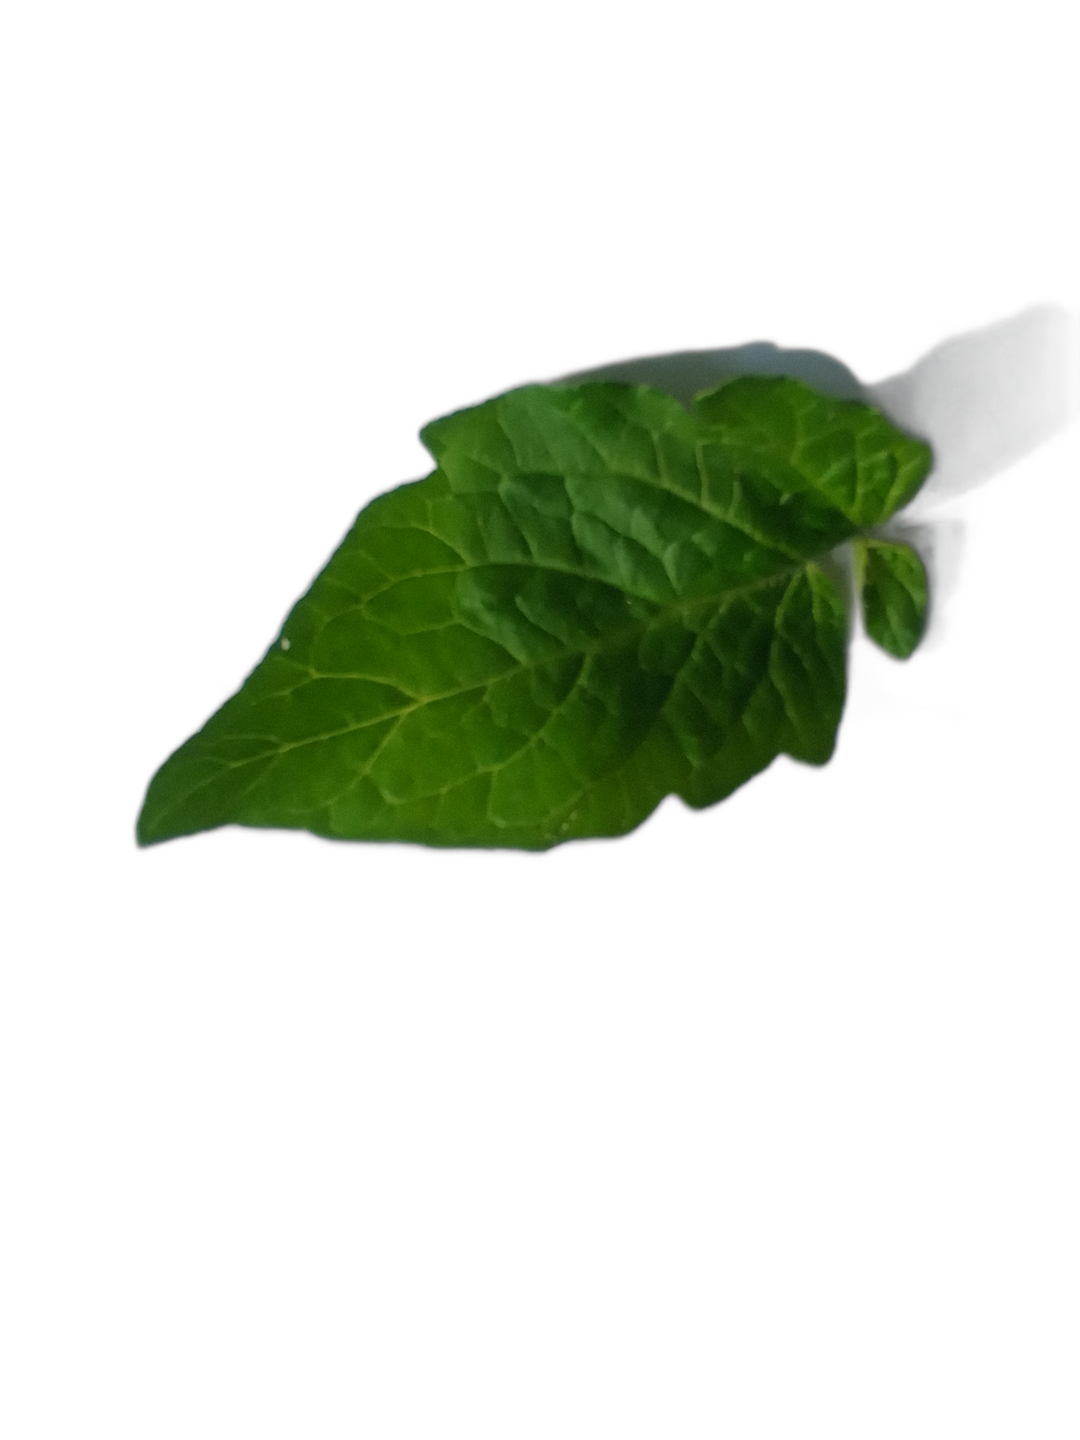
Crop: Tomato
Label: Healthy